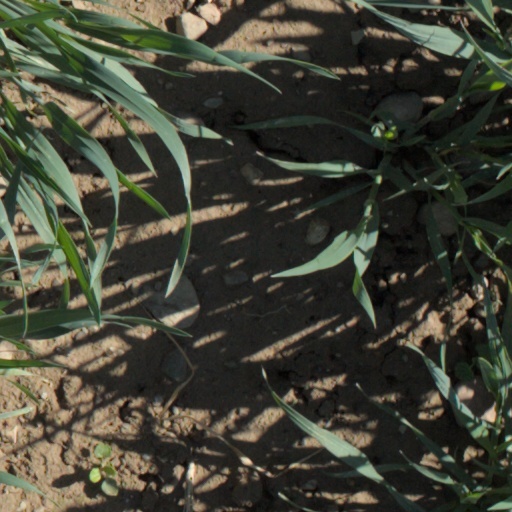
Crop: wheat